History of Spain

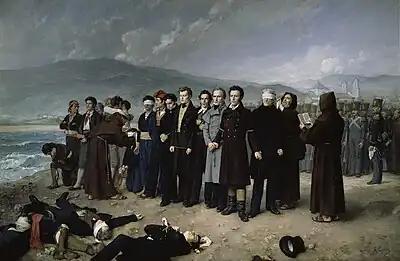
Execution of Torrijos and his men in 1831. Ferdinand VII took repressive measures against the liberal forces in his country.

In the late 18th century, Spain had an alliance with France, and therefore did not have to fear a land war. Its only serious enemy was Britain, which had a powerful navy; Spain therefore concentrated its resources on its navy. When the French Revolution overthrew the Bourbons, a land war with France became a threat which the king tried to avoid. The Spanish army was ill-prepared. The officer corps was selected primarily on the basis of royal patronage, rather than merit. About a third of the junior officers had been promoted from the ranks and had few opportunities for promotion or leadership. The rank-and-file were poorly trained peasants. Elite units included foreign regiments of Irishmen, Italians, Swiss, and Walloons, in addition to elite artillery and engineering units. Equipment was old-fashioned and in disrepair. The army lacked its own horses, oxen and mules for transportation, so these auxiliaries were operated by civilians, who might run if conditions looked bad. In combat, small units fought well, but their old-fashioned tactics were hardly of use against the Napoleonic forces, despite repeated desperate efforts at last-minute reform. When war broke out with France in 1808, the army was deeply unpopular. Leading generals were assassinated, and the army proved incompetent to handle command-and-control. Junior officers from peasant families deserted and went over to the insurgents; many units disintegrated. Spain was unable to mobilize its artillery or cavalry. In the war, there was one victory at the Battle of Bailén, and many humiliating defeats. Conditions steadily worsened, as the insurgents increasingly took control of Spain's battle against Napoleon. Napoleon ridiculed the army as "the worst in Europe"; the British who had to work with it agreed. It was not the Army that defeated Napoleon, but the insurgent peasants whom Napoleon ridiculed as packs of "bandits led by monks". By 1812, the army controlled only scattered enclaves, and could only harass the French with occasional raids. The morale of the army had reached a nadir, and reformers stripped the aristocratic officers of most of their legal privileges.